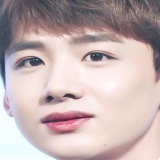
diễn viên Bạch Kính Đình